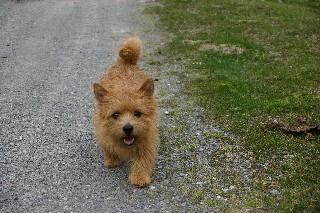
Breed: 203-n000016-Norwich_terrier